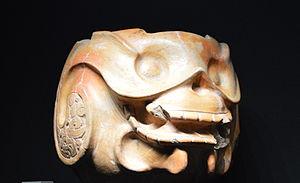
Petit bol sphérique. Culture maya. Amérique, Amérique centrale, Guatemala, Quiché, San Andres Sajcabaja. Terre cuite. Date